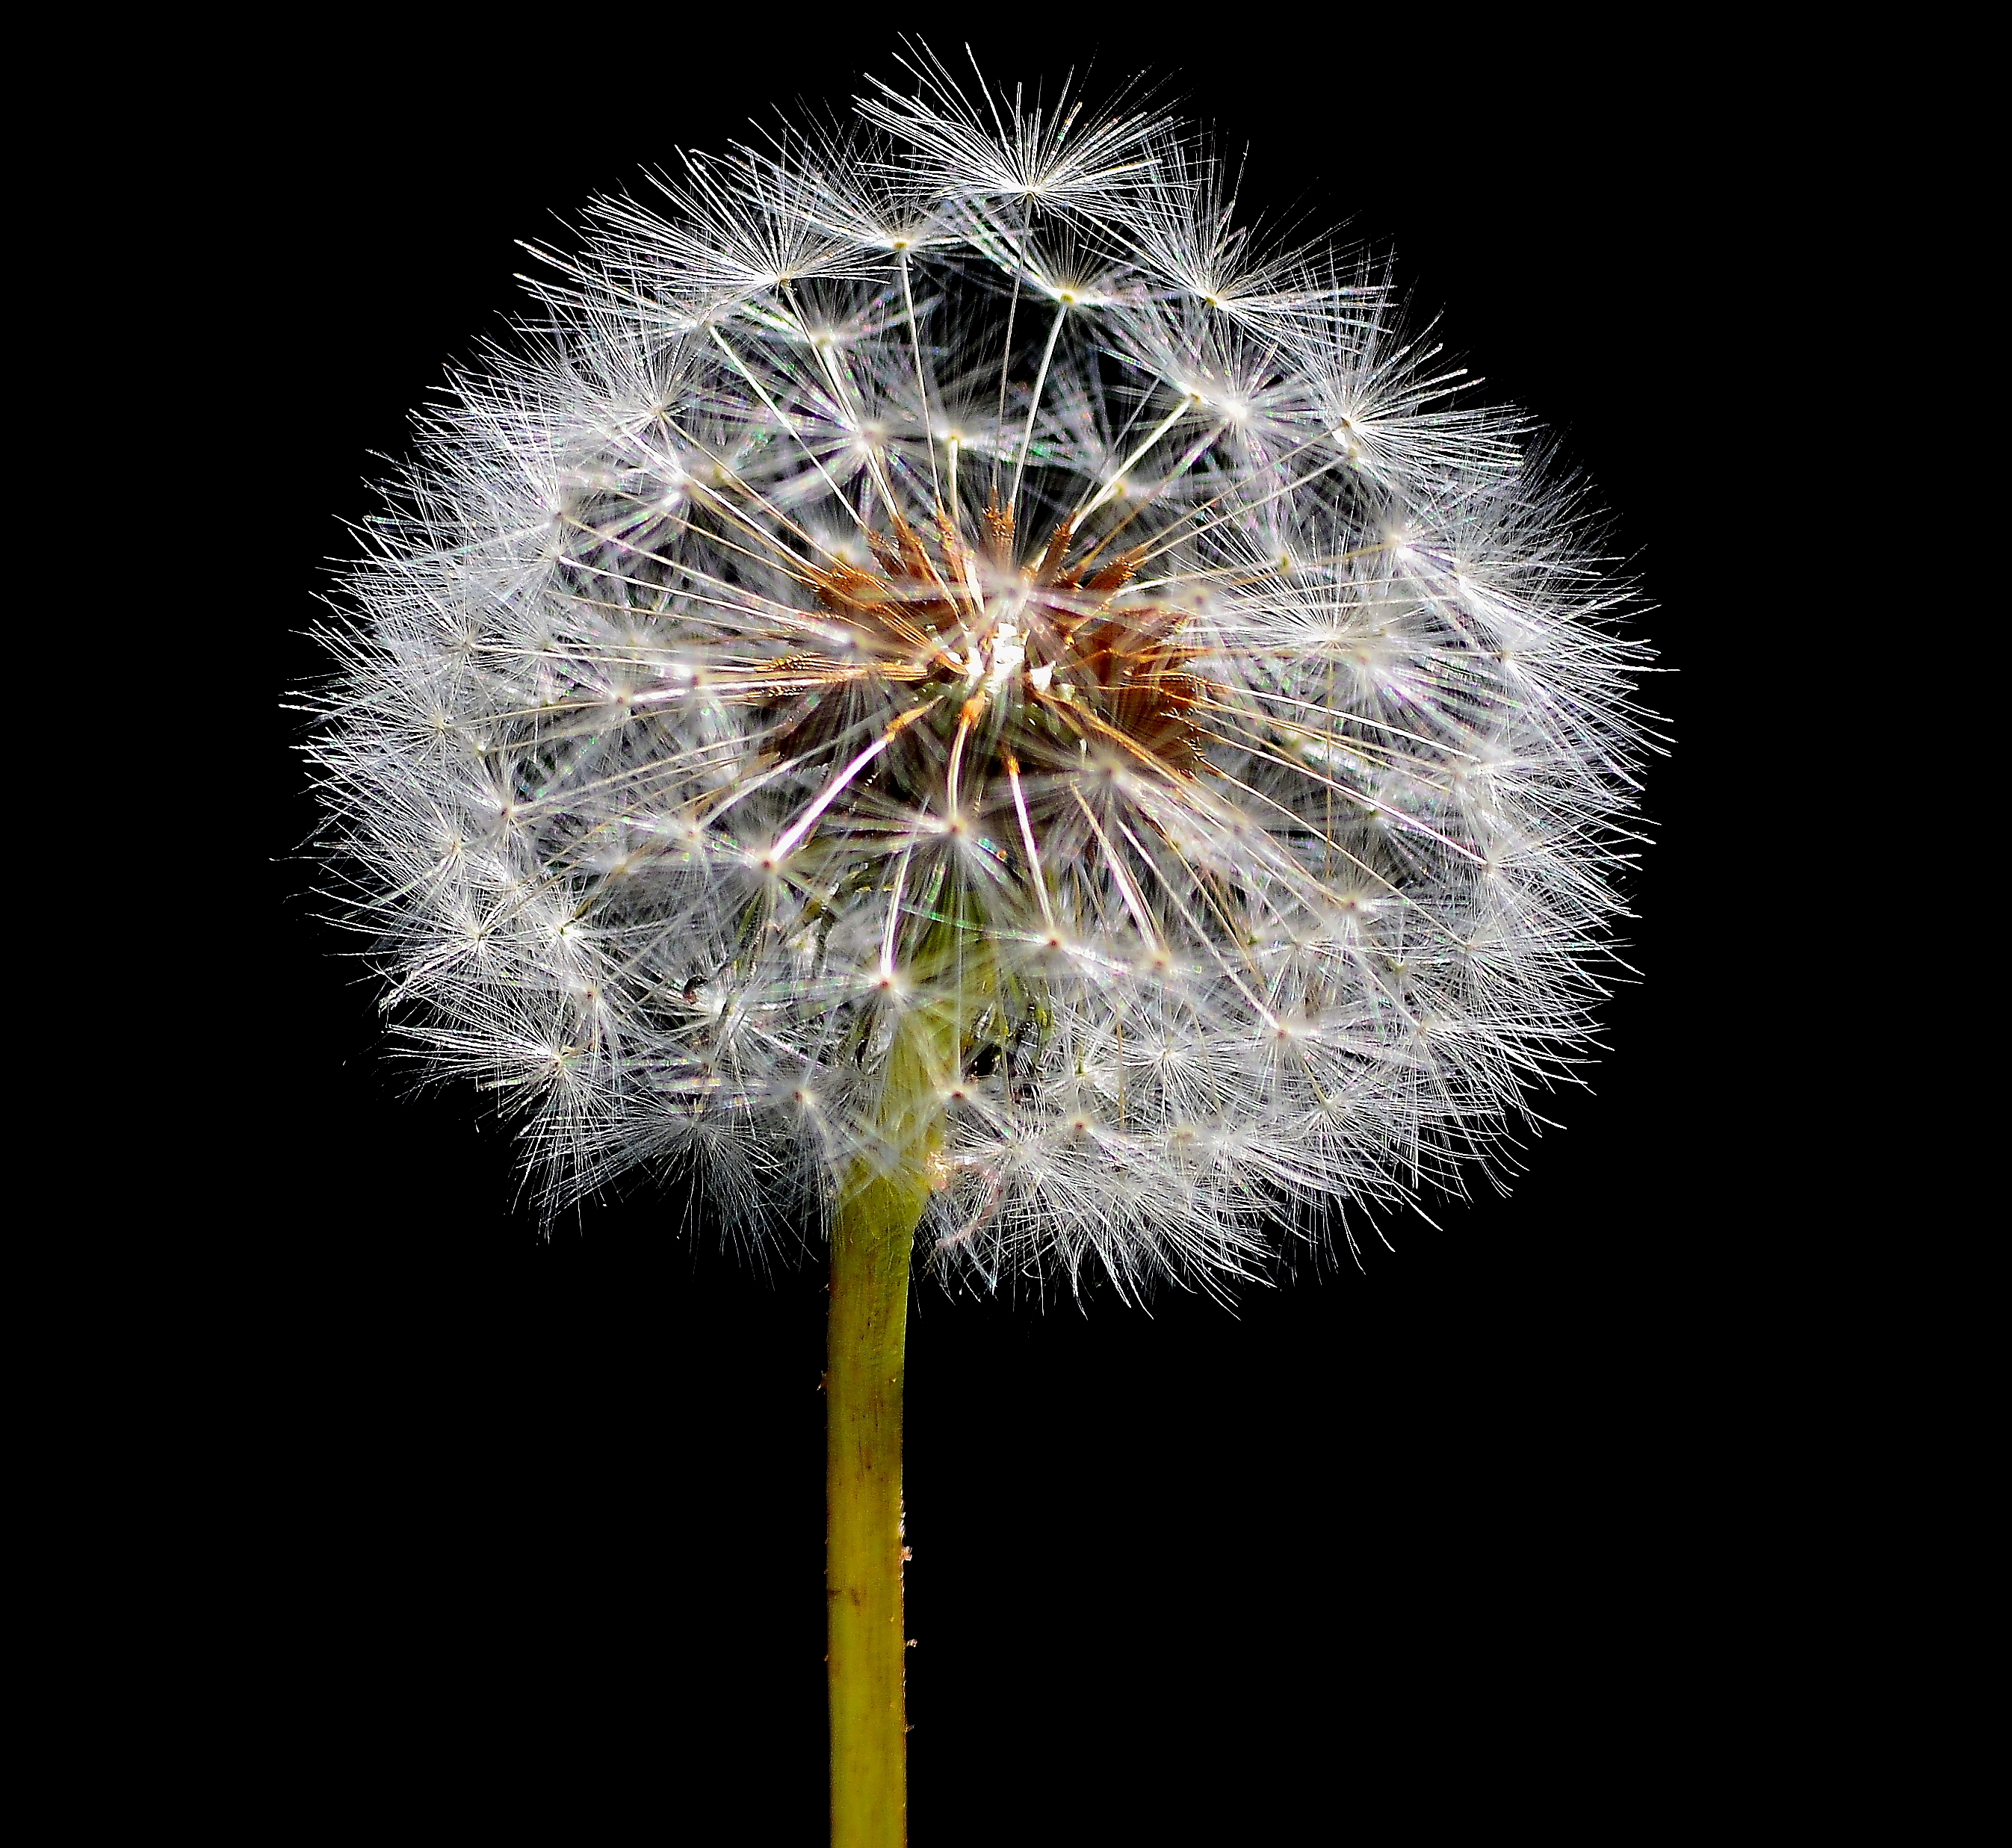
nature, plant, photography, dandelion, flower, sparkler, macro, nikon, flora, flowers, close up, naturaleza, flores, d5100, ggl1, gaby1, macro photography, flowering plant, daisy family, plant stem, land plant